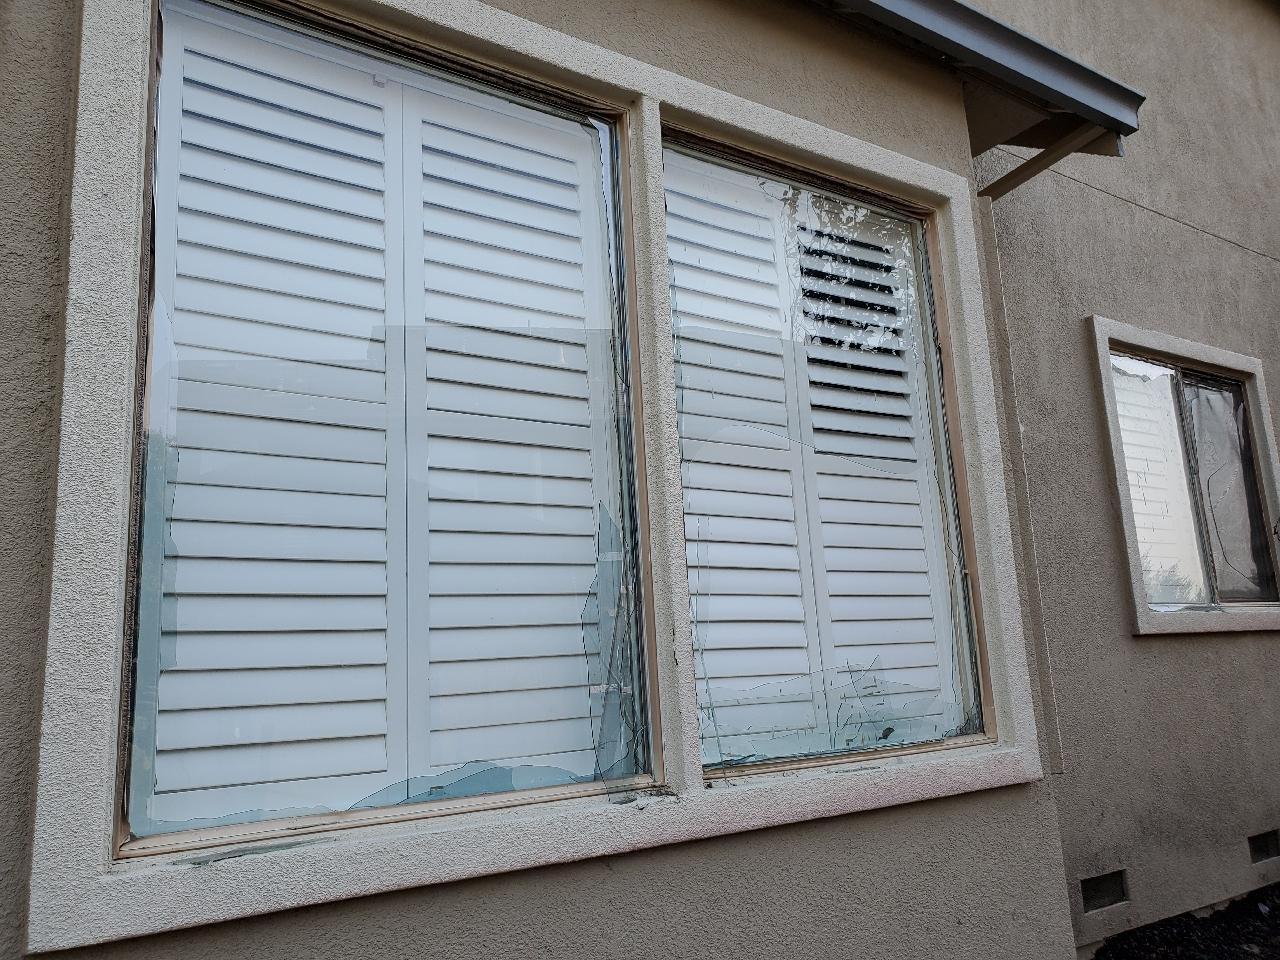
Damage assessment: affected